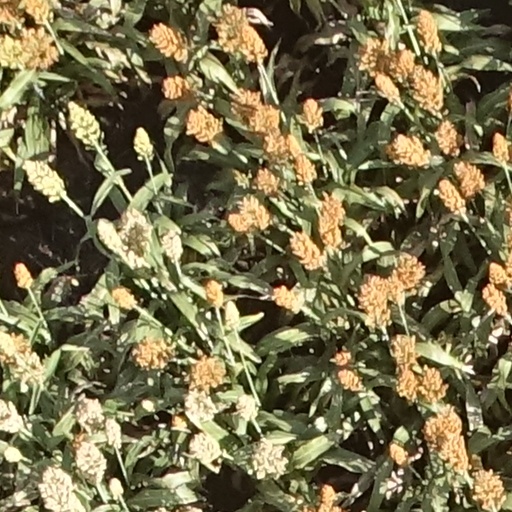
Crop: sorghum